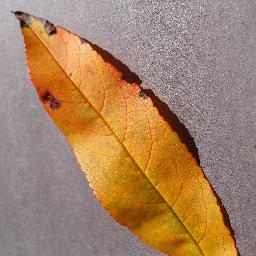
Label: Peach___Bacterial_spot